Electric chair

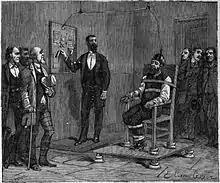
The execution of William Kemmler, August 6, 1890

The first person in line to die under New York's new electrocution law was Joseph Chapleau, convicted for beating his neighbor to death with a sled stake, but his sentence was commuted to life imprisonment. The next person scheduled to be executed was William Kemmler, convicted of murdering his wife with a hatchet. An appeal on Kemmler's behalf was made to the New York Court of Appeals on the grounds that use of electricity as a means of execution constituted a "cruel and unusual punishment" and was thus contrary to the constitutions of the United States and the state of New York. On December 30, 1889, the writ of "habeas corpus" sworn out on Kemmler's behalf was denied by the court, with Judge Dwight writing in a lengthy ruling: